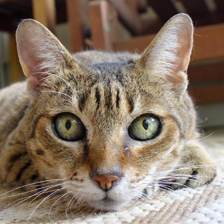
Label: animals